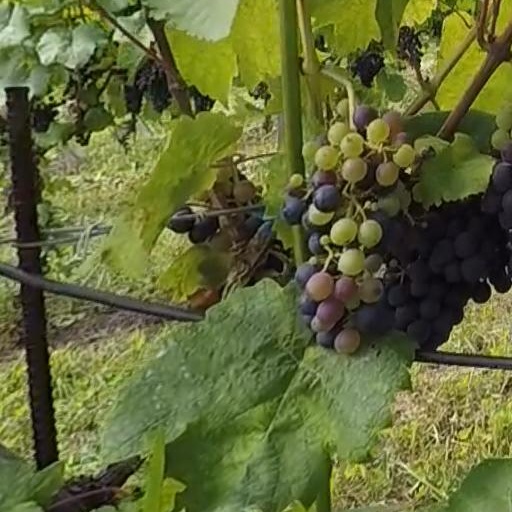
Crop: grape